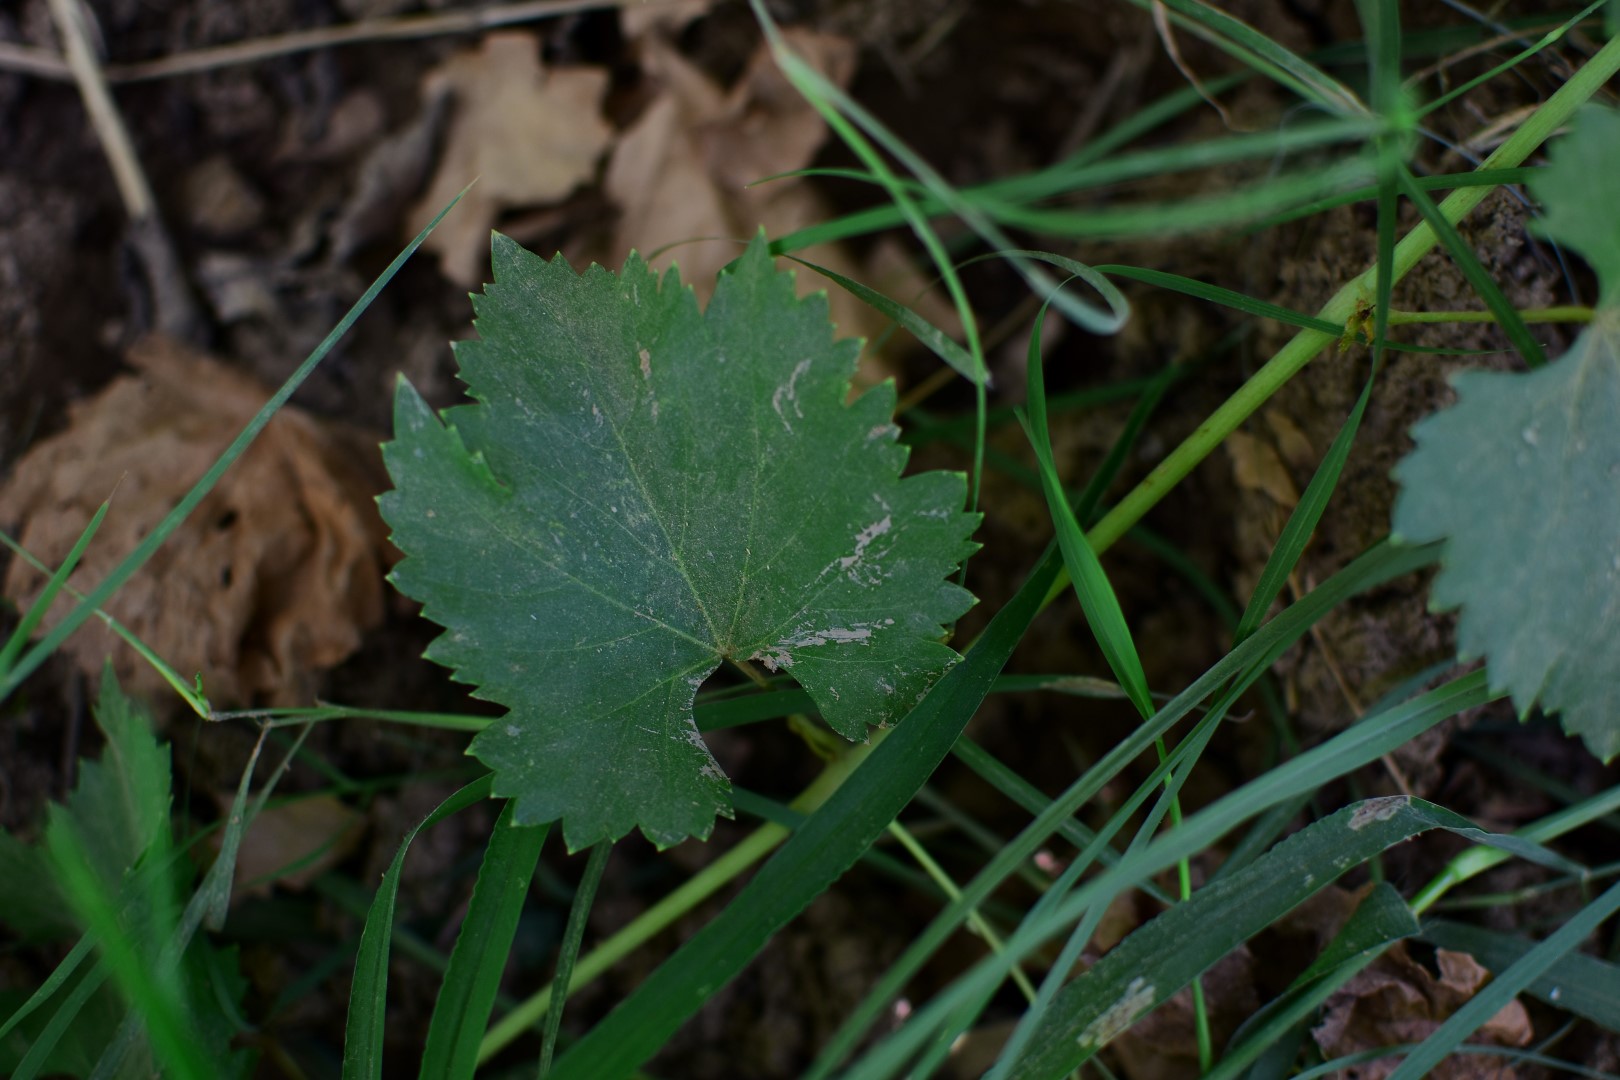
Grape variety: Frinsi